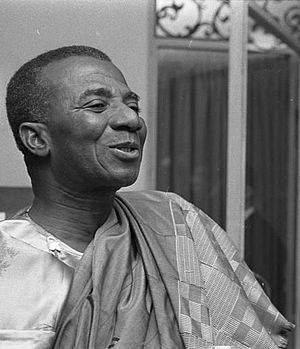
Sylvanus Olympio
Sylvanus Olympio var Togos første præsident.